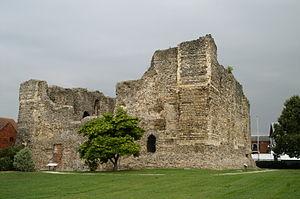
Le château de Canterbury est un des monuments historiques de la ville britannique de Canterbury, dans le comté du Kent en Angleterre.